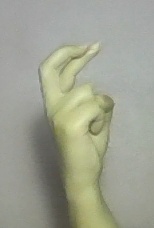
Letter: zay